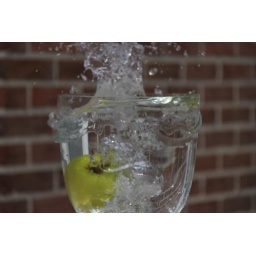
fruit in water